Tekopua

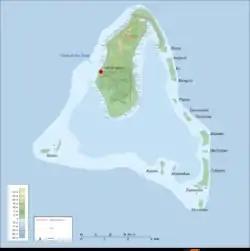
Topographic map of Aitutaki

Tekopua is one of 22 islands in the Aitutaki atoll of the Cook Islands. It is located on the southeastern perimeter of Aitutaki Lagoon between the smaller islands of Muritapua and Tapuaetai, seven kilometers to the southeast of the main island of Aitutaki. The island is the largest of the Aitutaki atoll, measuring 2,250 meters long and up to 480 meters wide.